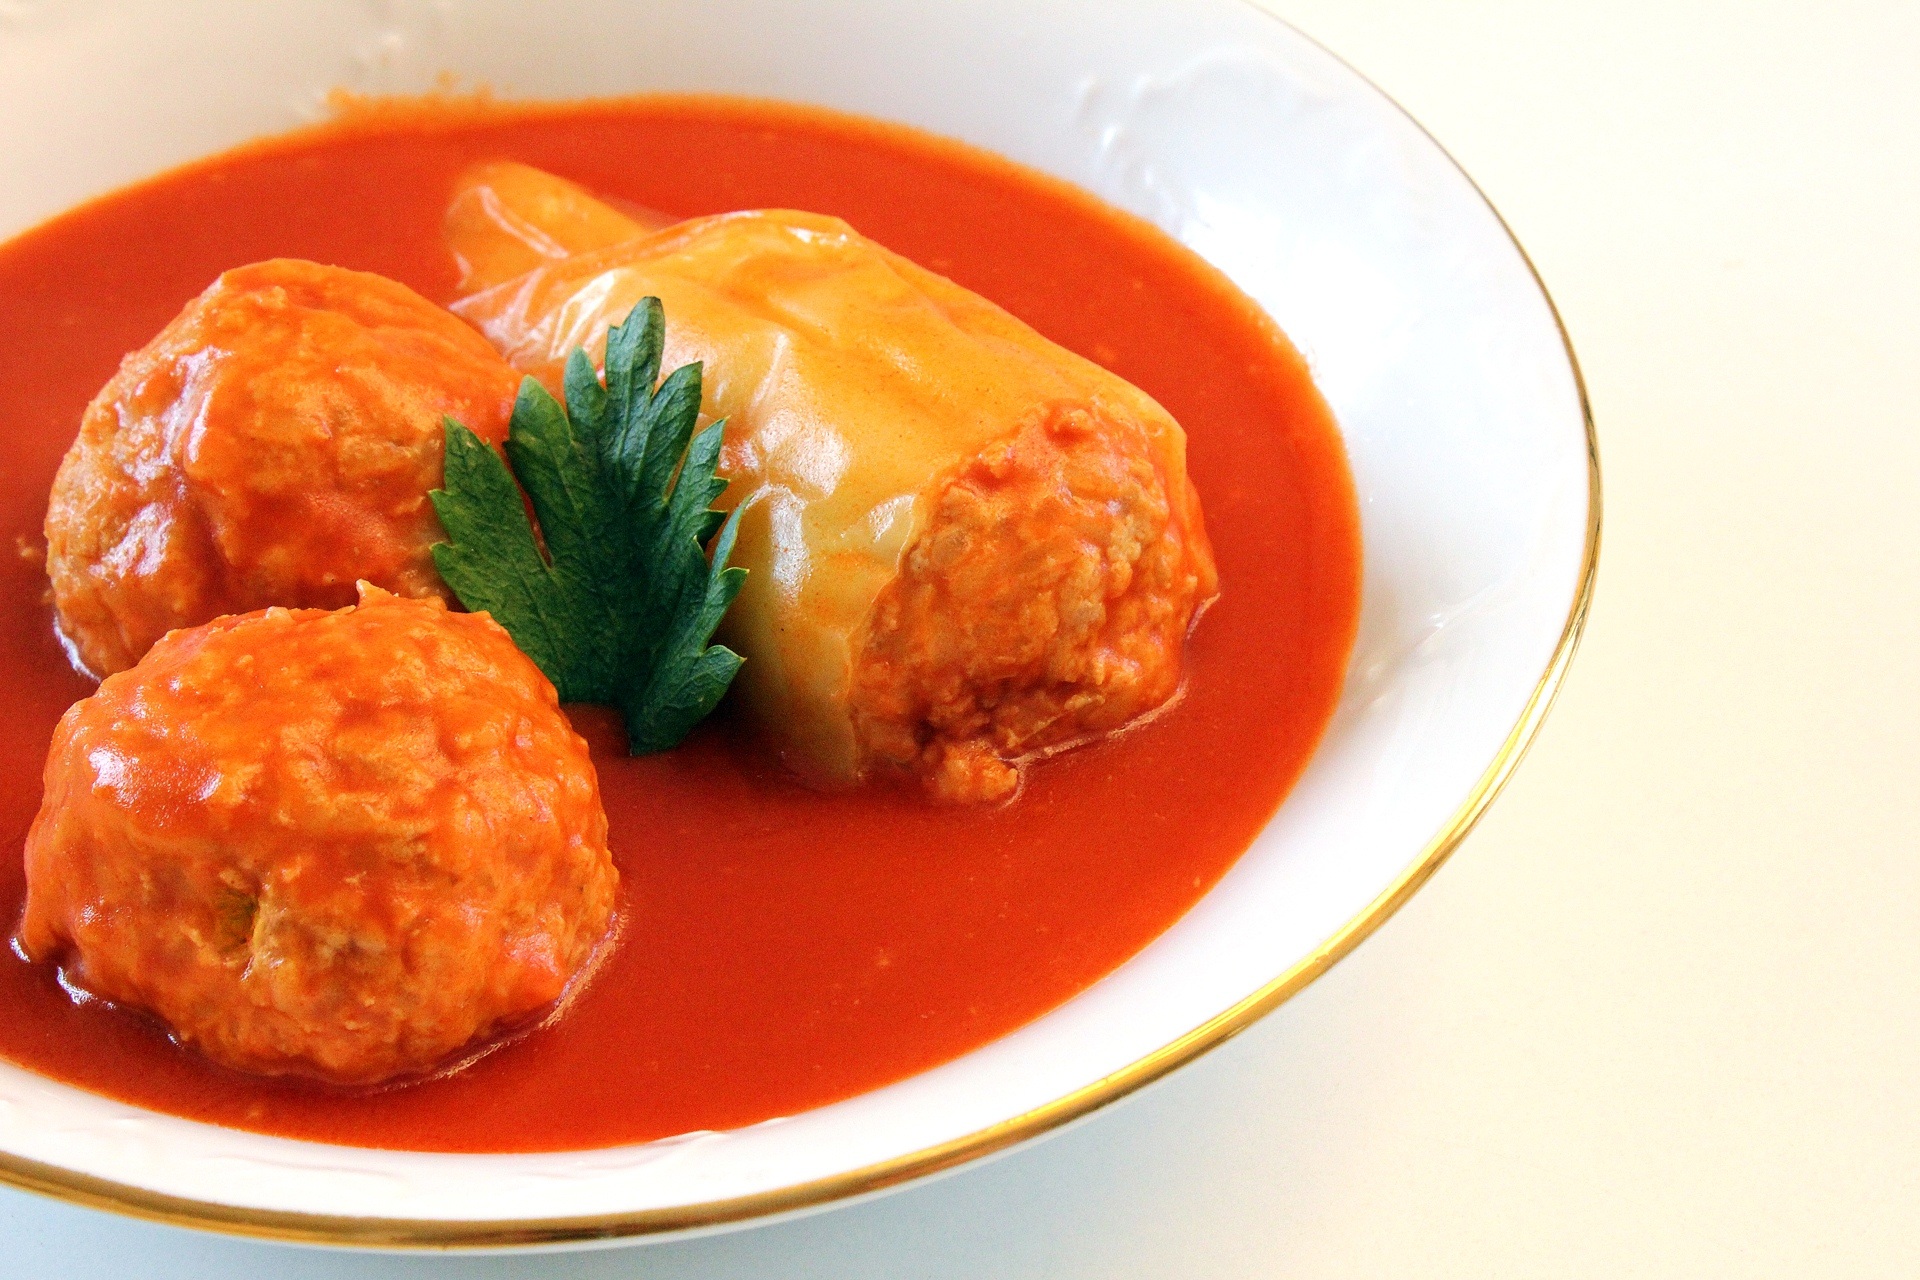
dish, food, produce, fish, meat, cuisine, stew, asian food, curry, stuffed peppers, meatball, hungarian food, fried food